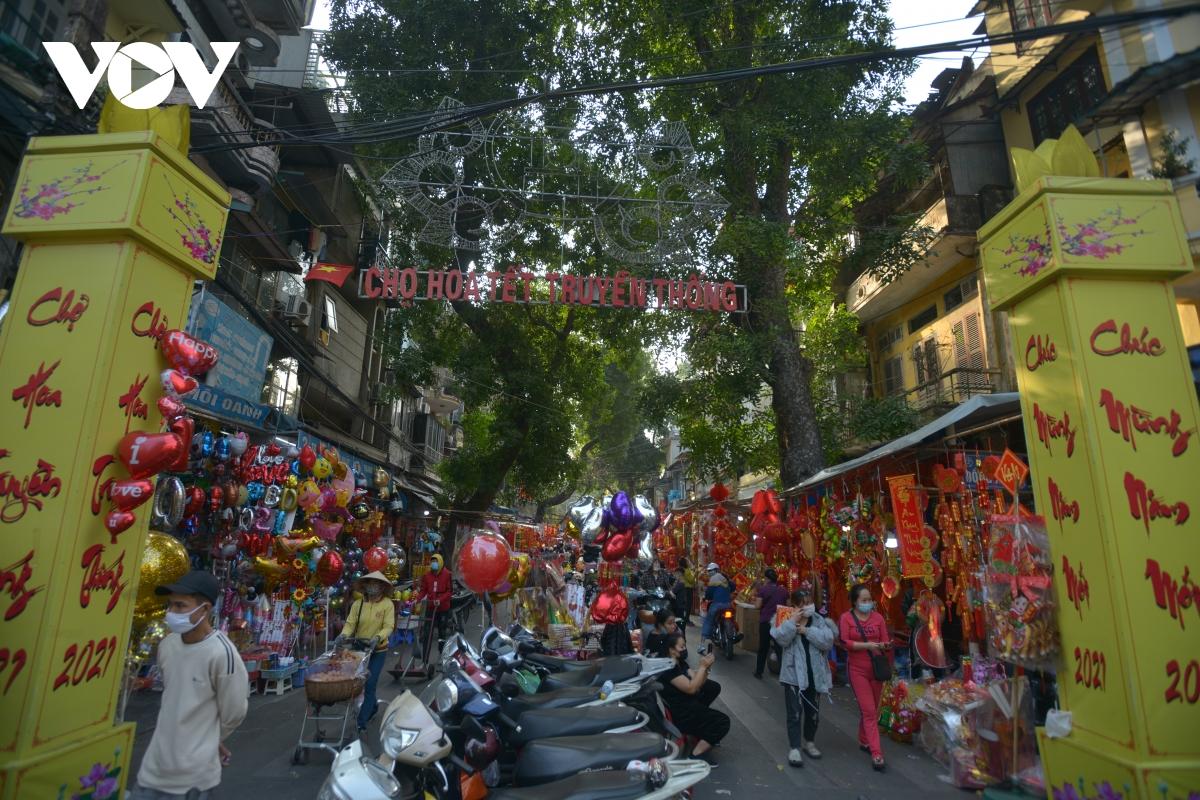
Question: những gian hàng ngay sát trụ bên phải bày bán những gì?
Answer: đồ trang trí ngày tết